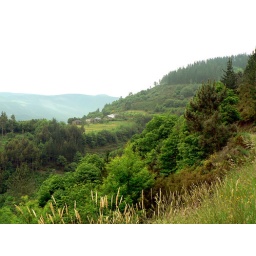
Just before the border with Asturias. Home to three souls. They got running water and electricity in 1988.